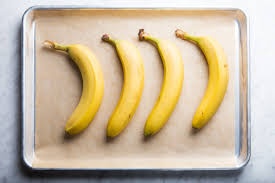
Label: banana